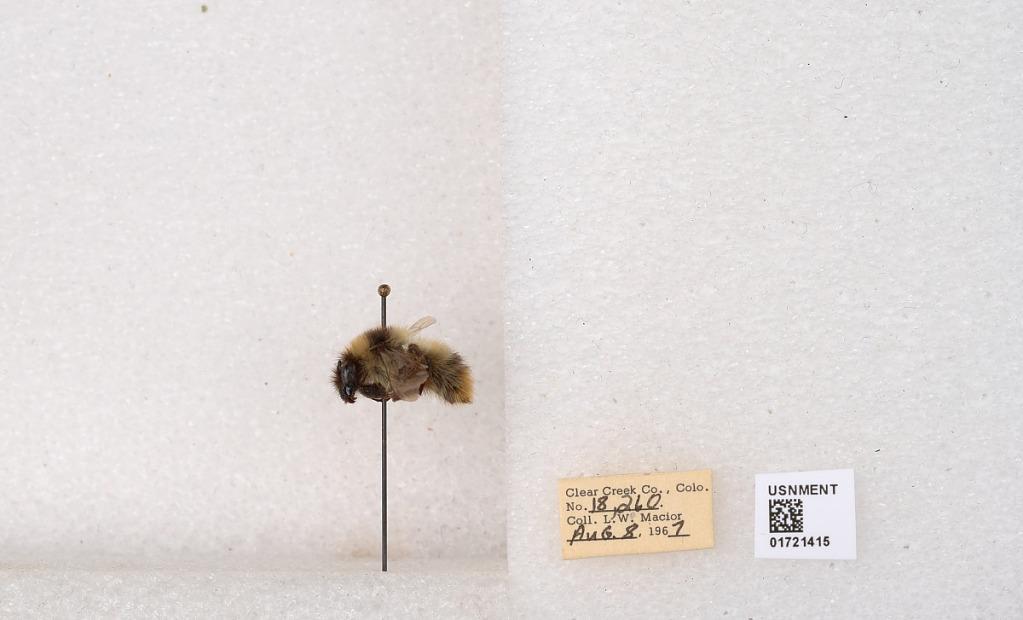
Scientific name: Bombus kirbyellus
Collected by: L. Macior
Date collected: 1967-8-8
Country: United States
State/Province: Colorado
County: Clear Creek
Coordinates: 39.6891, -105.644